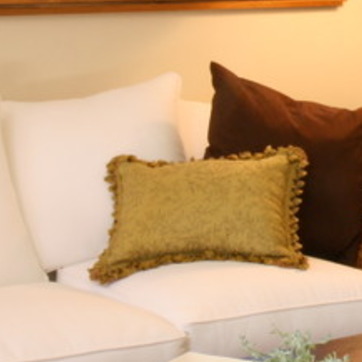
Material: fabric